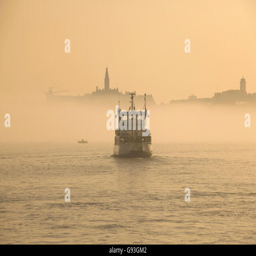
ferry on water a very misty morning